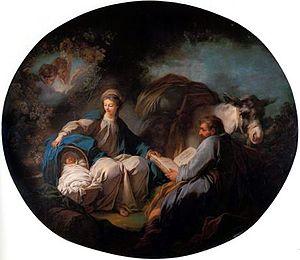
Le Repos pendant la fuite en Égypte est une partie de l'épisode de la Fuite en Égypte du Nouveau Testament. L'Évangile selon Matthieu est la source première du récit mais n'évoque pas précisément cet épisode de la Fuite. Il faut se tourner vers l'évangile apocryphe du pseudo-Matthieu qui décrit cette scène également appelée le Miracle du palmier.
Cette page recense les diverses représentations artistiques de la Vierge Marie pendant les différents épisodes de sa vie, sans toutefois mentionner tous les épisodes de la Passion du Fils, ces épisodes, avec ou sans la présence de Marie, étant largement détaillés dans la page Représentation artistique de Jésus-Christ. Elle est essentiellement centrée sur les représentations en peinture depuis l'époque Renaissance en occident.